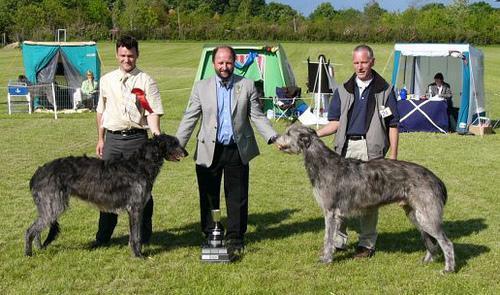
Scottish_deerhound